Russia–United States relations

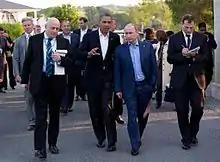
Obama at a bilateral meeting with Putin during the G8 summit in Ireland, June 17, 2013.

In 2022, Congress approved more than $112 billion to help Ukraine in its war with Russia. At the end of 2023, the White House requested $61.4 billion more for Ukraine for the year ahead.